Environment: real
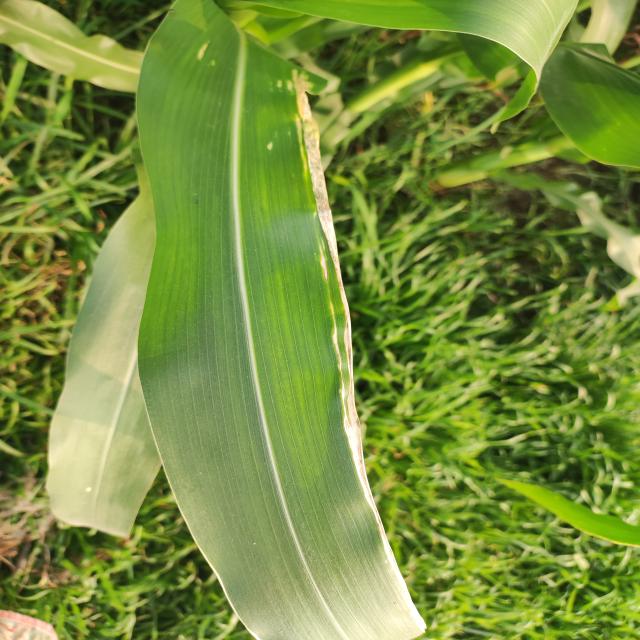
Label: northern_corn_leaf_blight